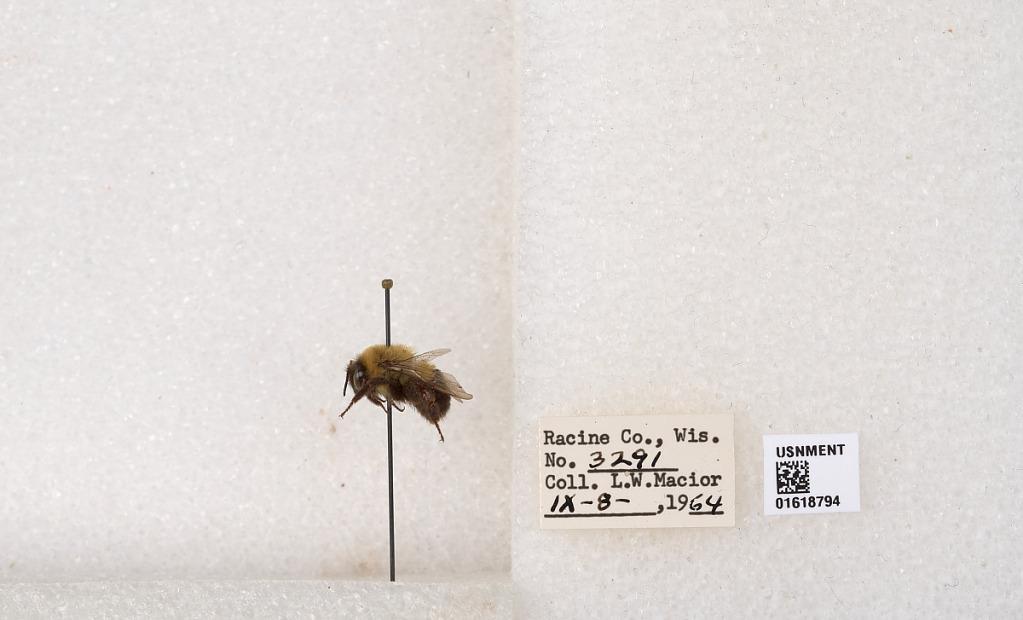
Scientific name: Bombus impatiens Cresson
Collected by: L. Macior
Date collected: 1964-9-8
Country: United States
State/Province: Wisconsin
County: Racine
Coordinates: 42.7299, -87.8123